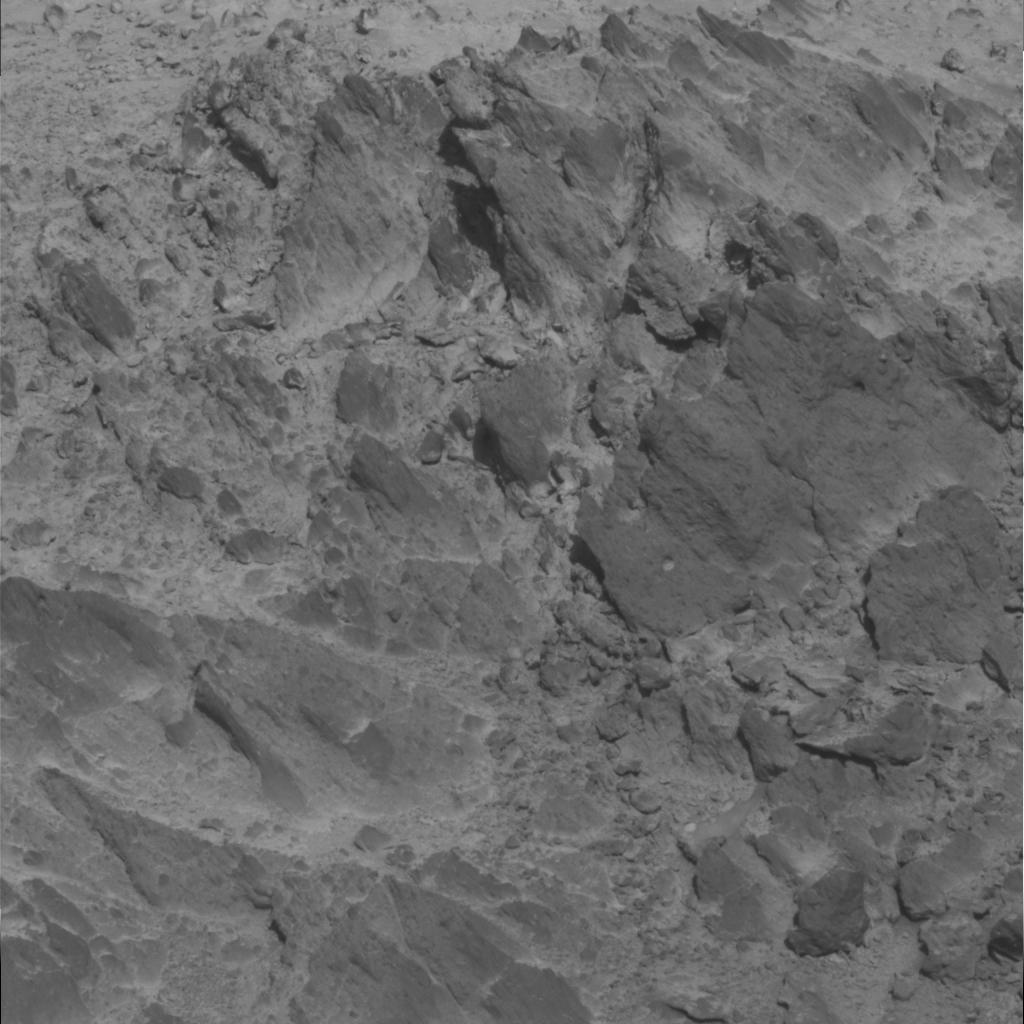
Surface features visible: Rock Outcrops, Clasts, Rock (Linear Features), Soil, Nearby Surface